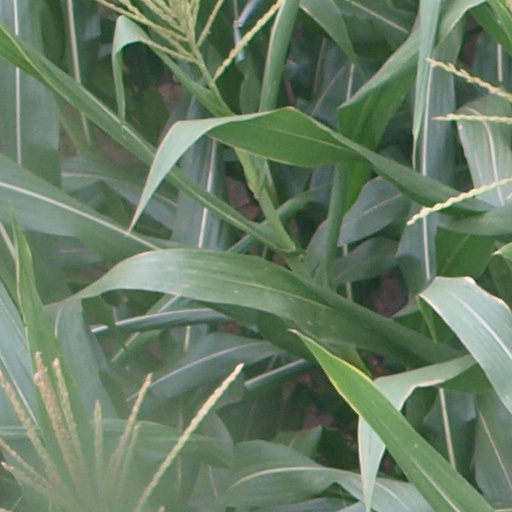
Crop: maize; corn